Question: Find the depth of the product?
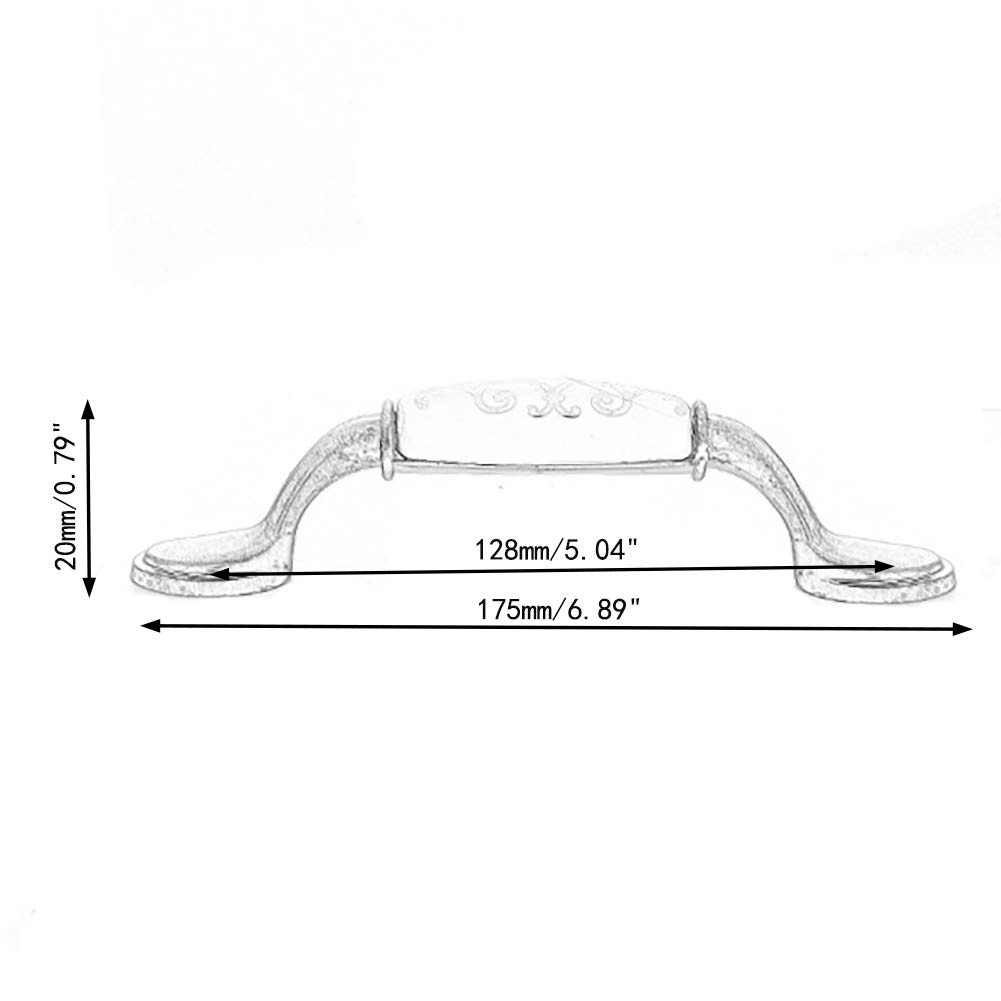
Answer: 4.0 inch